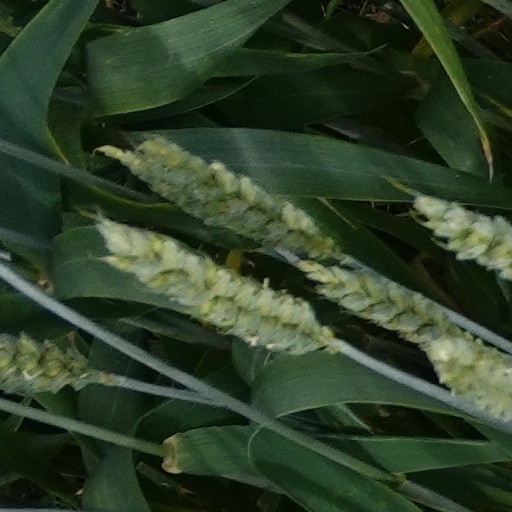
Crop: wheat